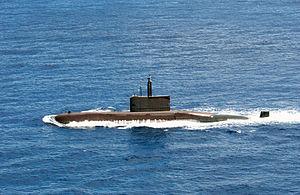
Les sous-marins d'attaque à propulsion classique de la classe Chang Bogo sont des sous-marins de conception allemande utilisés et construits en Corée du Sud et en Indonésie. Ils remplissent des missions de combat en haute mer et de lutte ASM dans un environnement en eaux dites « bleues » et « grises vertes ».
Les sous-marins d'attaque à propulsion classique de Type 209 sont des sous-marins de conception allemande utilisés et construits dans plusieurs pays. Ils ont été déclinés en plusieurs versions 209/1100, 1200, 1300, 1400, 1500 et PN.